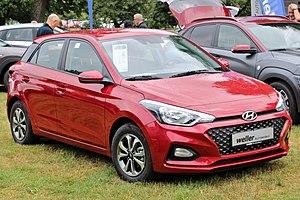
La Hyundai i20 est une automobile de segment B produite par le constructeur automobile coréen Hyundai Motor.